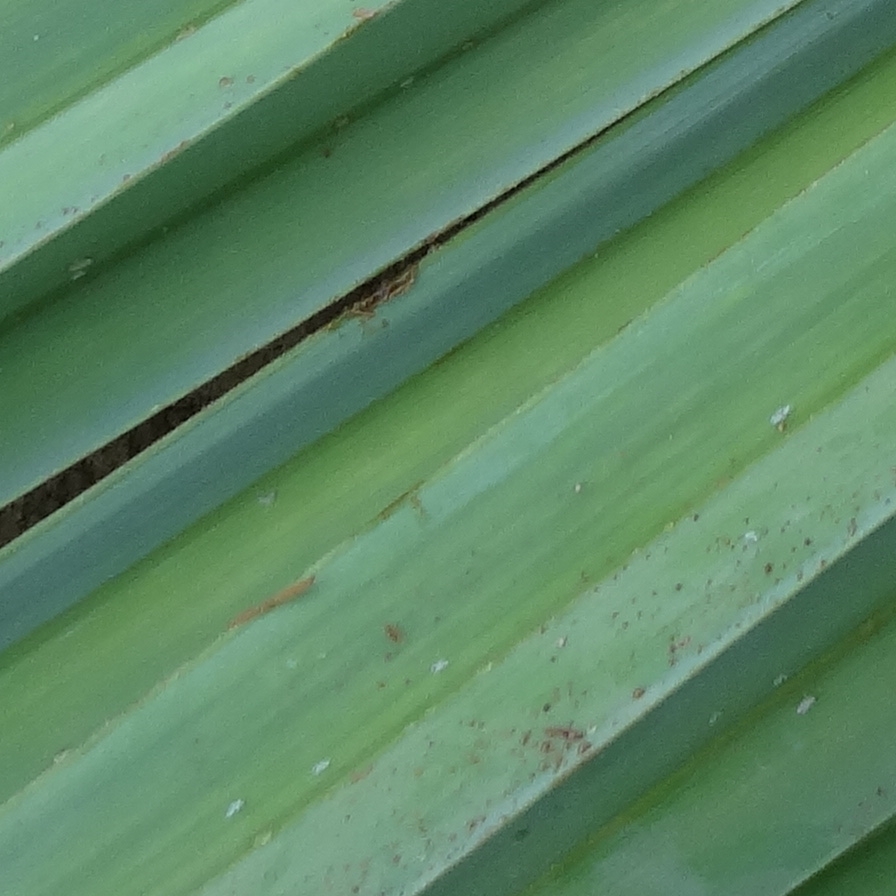
Label: Dubas